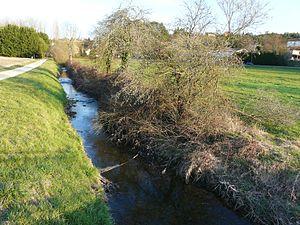
Le Manoire à l'ouest du bourg de Saint-Pierre-de-Chignac, Dordogne, France. Vue vers l'amont.
Saint-Pierre-de-Chignac est une commune française située dans le département de la Dordogne, en région Nouvelle-Aquitaine.